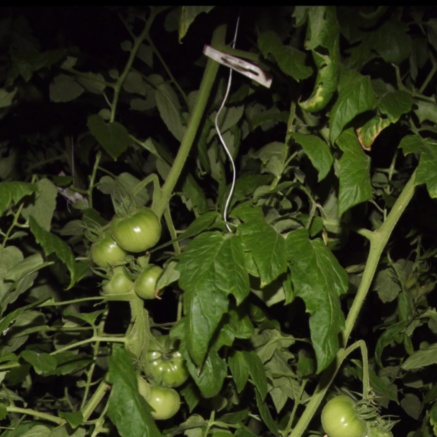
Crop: tomato